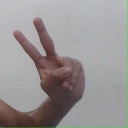
अक्षर: ऐ